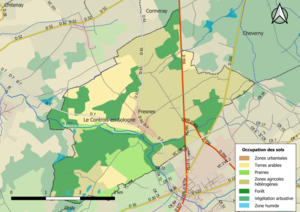
Carte des infrastructures et de l’occupation des sols en 2018 de la commune de fr:Fresnes (Loir-et-Cher) (France).
Fresnes est une commune française située dans le département de Loir-et-Cher, en région Centre-Val de Loire.